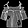
Label: Shirt